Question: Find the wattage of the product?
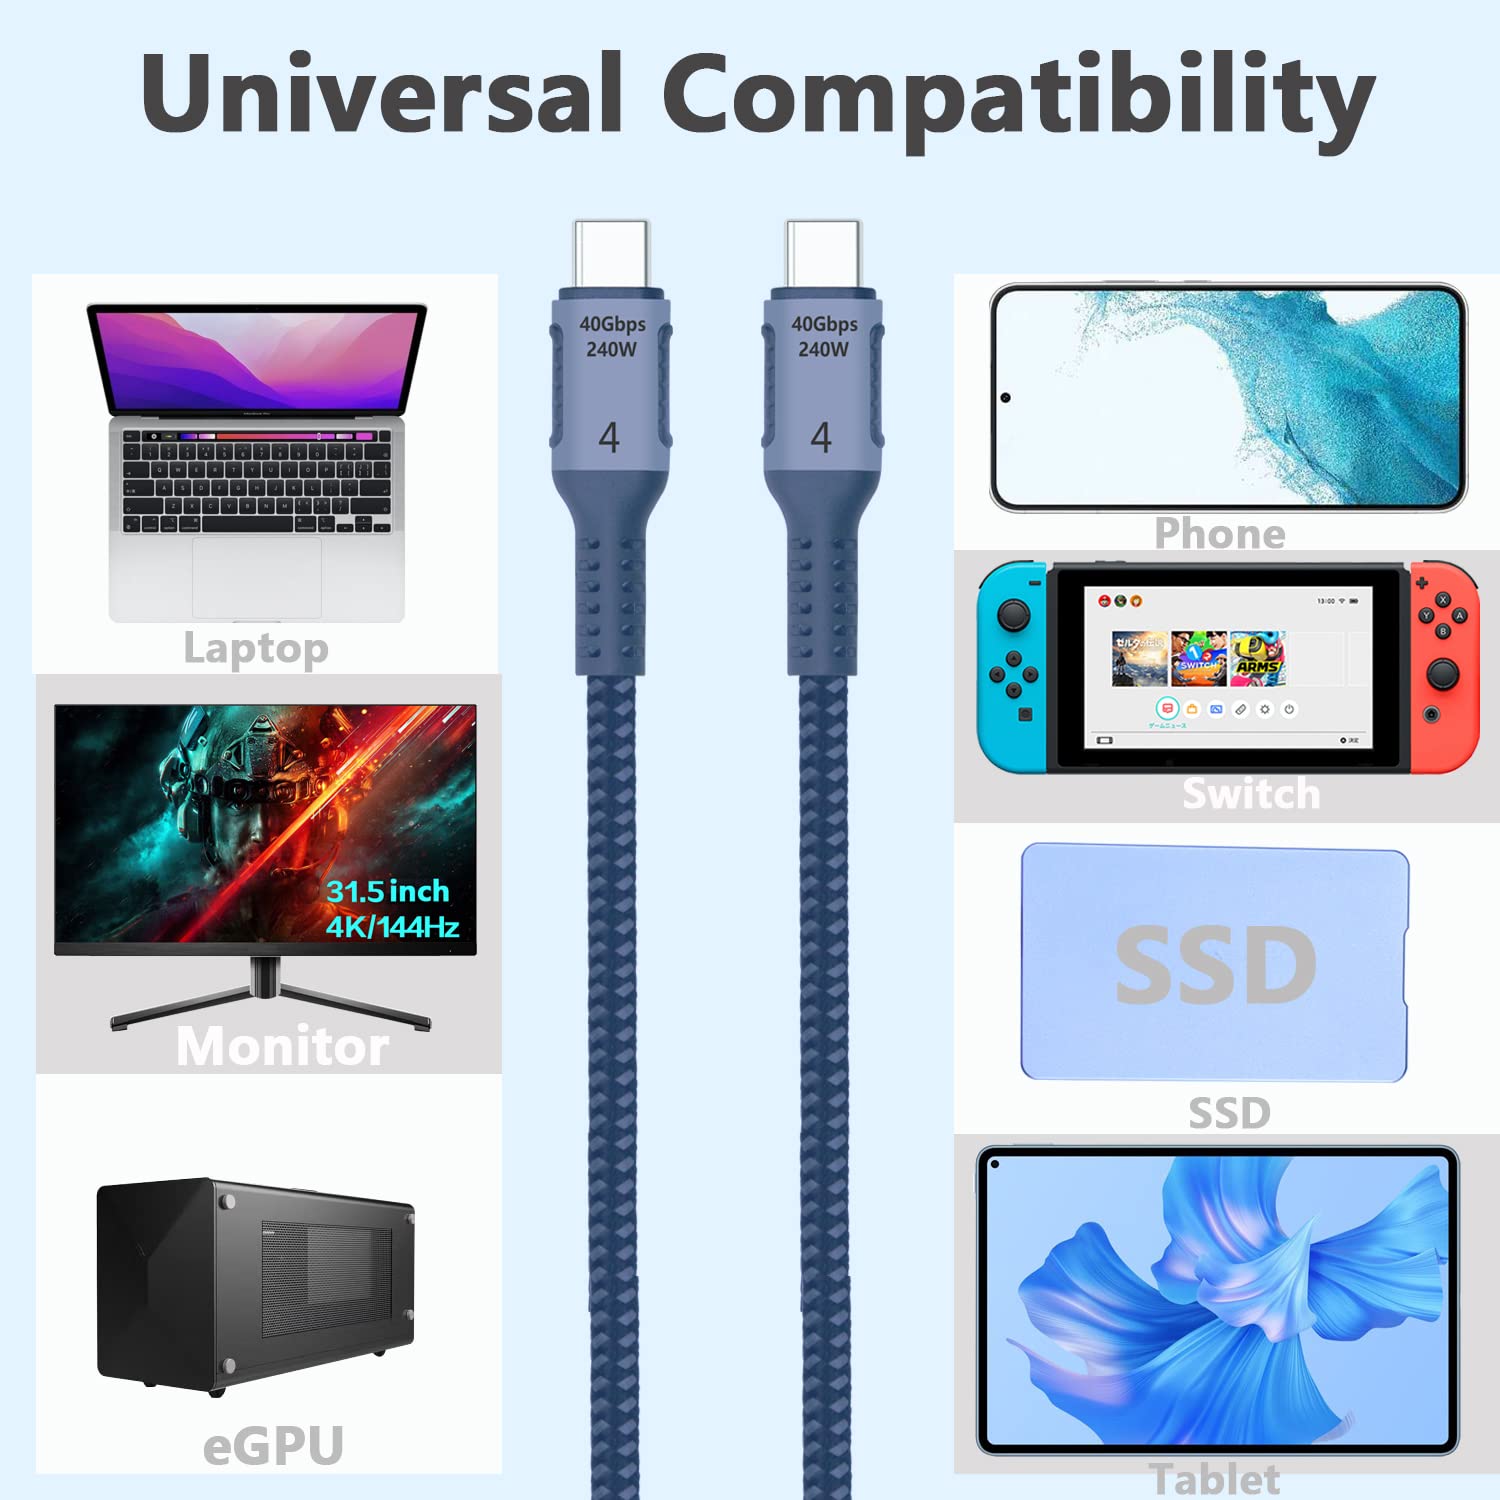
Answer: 240.0 watt